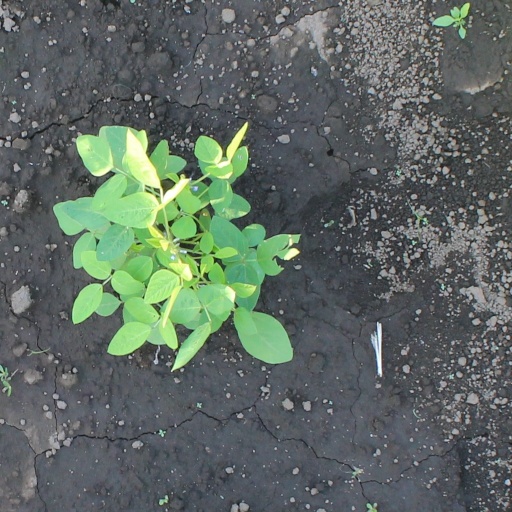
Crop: soybean